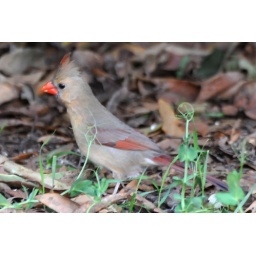
Young female cardinal in the back yard under the bird feeder.